Epigraphy

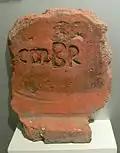
Brick stamp with military record: , from Bavaria

These are very numerous; and the custom of placing the name of the dedicator in a conspicuous place on the building was prevalent, especially in the case of dedications by emperors or officials, or by public bodies. Restoration or repair was often recorded in the same manner. In the case of small objects the dedication is usually simple in form; it usually contains the name of the god or other recipient and of the donor, and a common formula is ' often with additions such as '. Such dedications are often the result of a vow, and is therefore often added. Bequests made under the wills of rich citizens are frequently recorded by inscriptions; these might either be for religious or for social purposes.